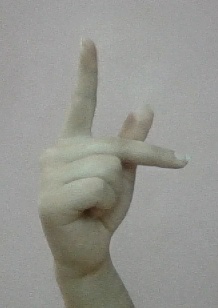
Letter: dha